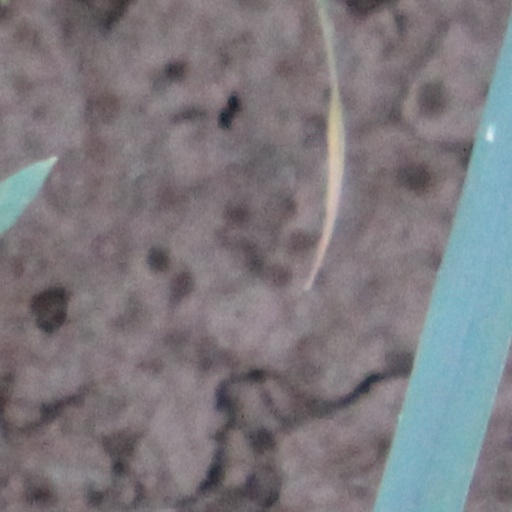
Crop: wheat